Nichimoku

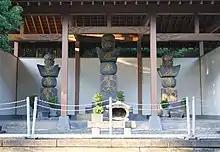
Three commemoriative Buddhist stupas in honor of Nichiren, Nikkō and Nichimoku. Circa 1685, during the Tokugawa period. Taisekiji temple.

Nichimoku Shōnin was born in Hateke-go in Izu, Tagata District, Shizuoka prefecture, on 28 April 1260.